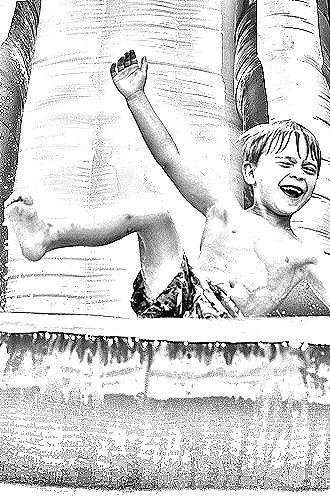
Portrait style: Sketch Portrait